Pataliputra capital

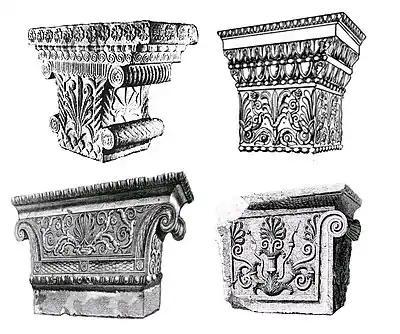
The Pataliputra capital (Top left) compared with three Greek Ionic anta capitals: Top right: Erechtheion (Athens, circa 410 BCE). See also in Chios: <a href="http%3A//cdn.c.photoshelter.com/img-get2/I0000lZwbewreTKs/fit%3D1000x750/Anta-capital-with-triple-Ionic-and-Aeolic-cymation-from-Chios-city-5th-c-BC-adr060614543.jpg">Chios capital

. Bottom left: Temple of Apollo in Didyma, (Ionia, 4th century BCE.Bottom right: Priene (4th century BCE).